Dunkirk (2017 film)

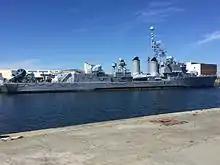
at the port of Dunkirk during filming

Filming in Dunkirk took place at the location of the real evacuation, while the street scenes were shot in nearby Malo-les-Bains because most of the buildings in Dunkirk were destroyed in the war. Shooting times on the beach and mole were determined by tidal patterns. French labour strikes and regulations also affected the schedule.